George Monckton-Arundell, 7th Viscount Galway

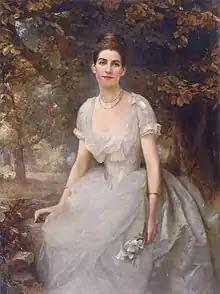
Vere Monckton-Arundell by Edward Hughes.

Lord Galway married Vere Gosling, the only daughter of Ellis Gosling of Busbridge Hall, Surrey in 1879.